PC-98

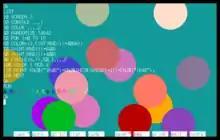
Drawing 8 color characters and 16 color background.

Many PC-9801 models can increase system memory by installing expansion boards, daughterboards, or proprietary SIMMs. They are limited to 14.6 MB, due to 24-bit address pins and reserve space. EMS memory boards for C-bus are also available. The PC-9821Af introduced in 1993 shipped with standard 72-pin SIMMs, broke the 14.6 MB barrier, and supported memory up to 79.6 MB. Later desktop models shipped with standard SIMM or DIMM memory.